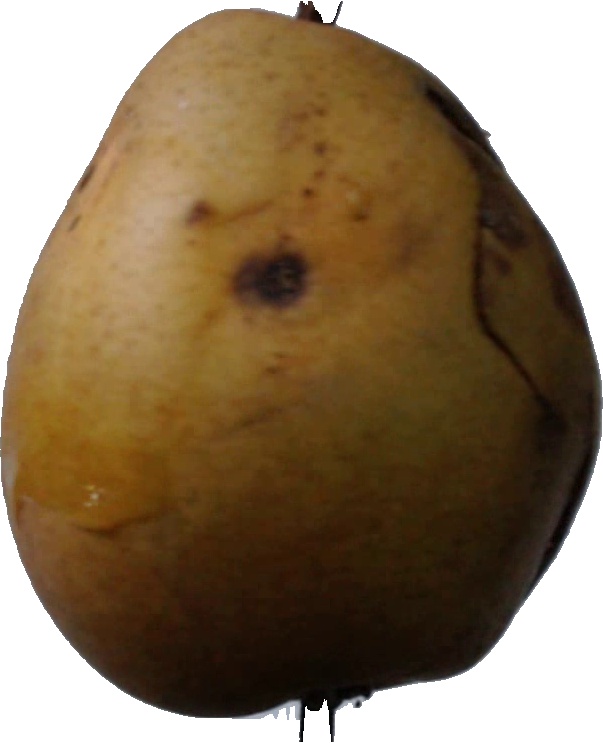
Label: pear_3